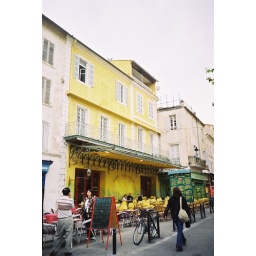
This is the famous yellow building that Van Gogh painted. It's in Arles, France.